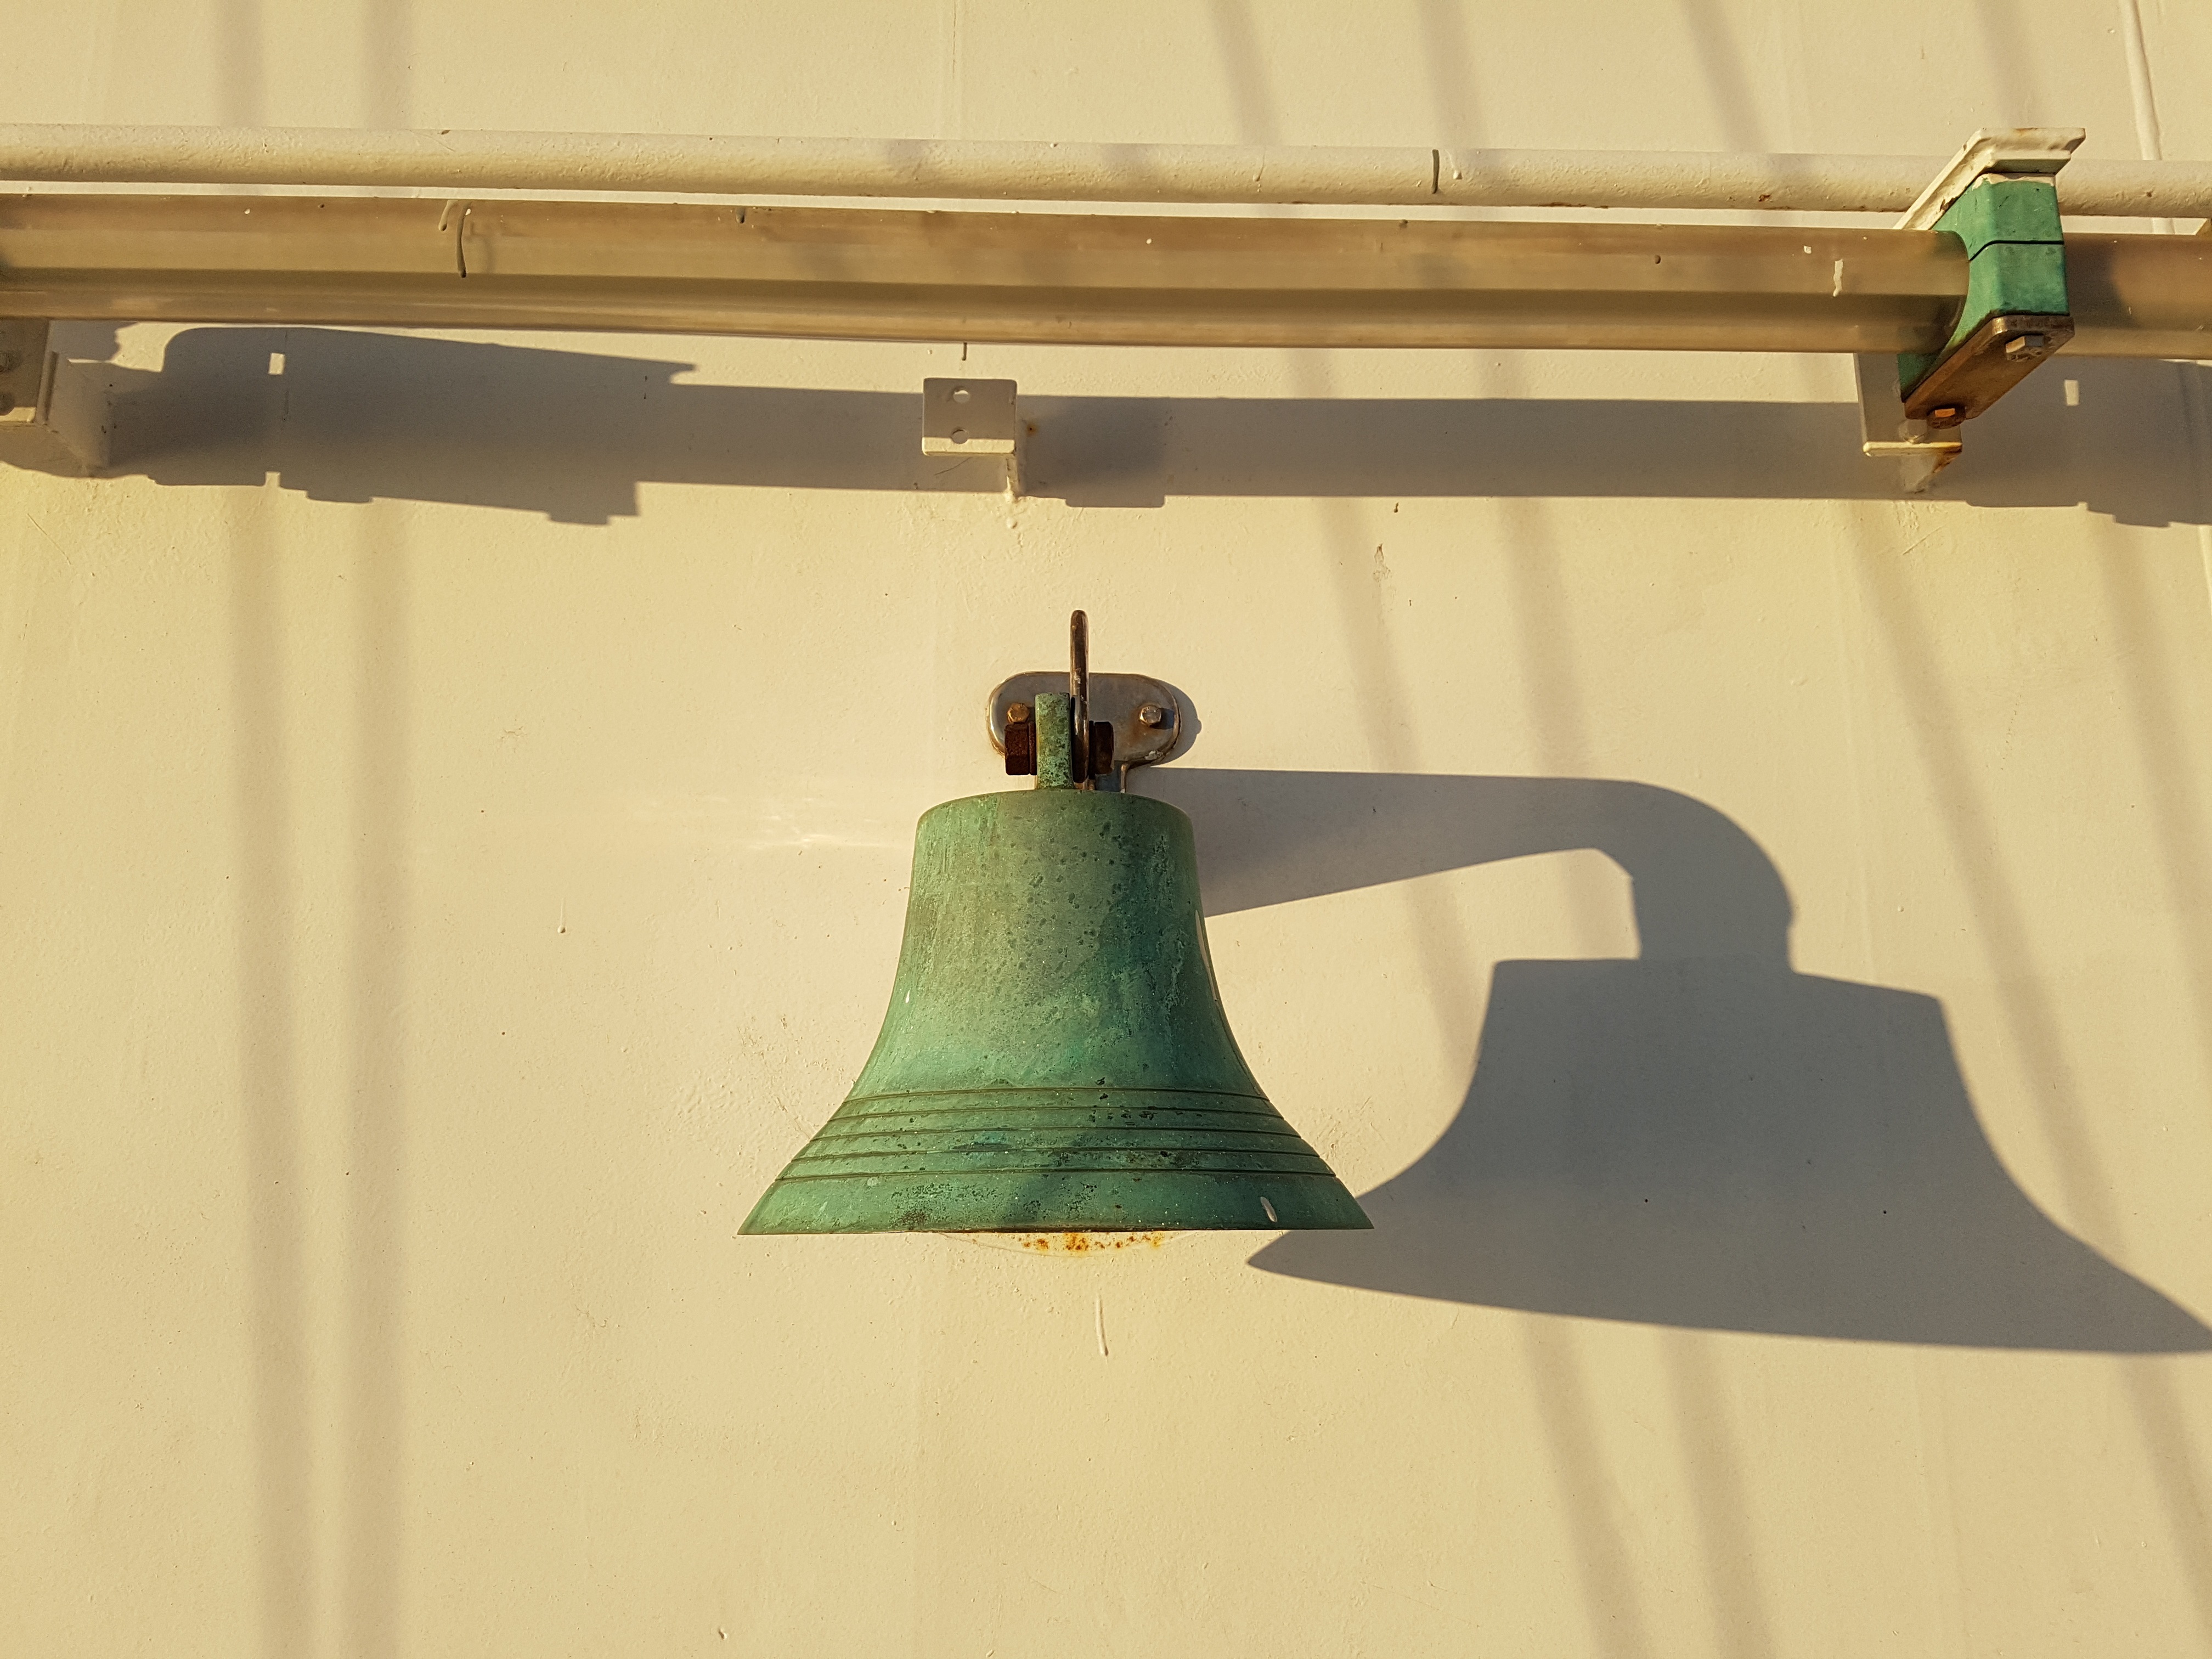
wing, bell, green, shelf, lighting, musical instrument, interior design, light fixture, shipping, maritime, seafaring, ship accessories, ship bell